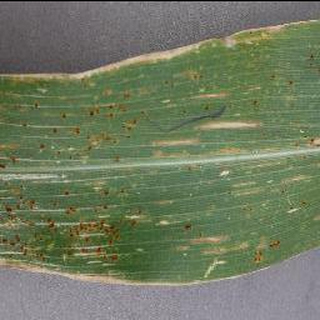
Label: corn_cercospora_leaf_spot